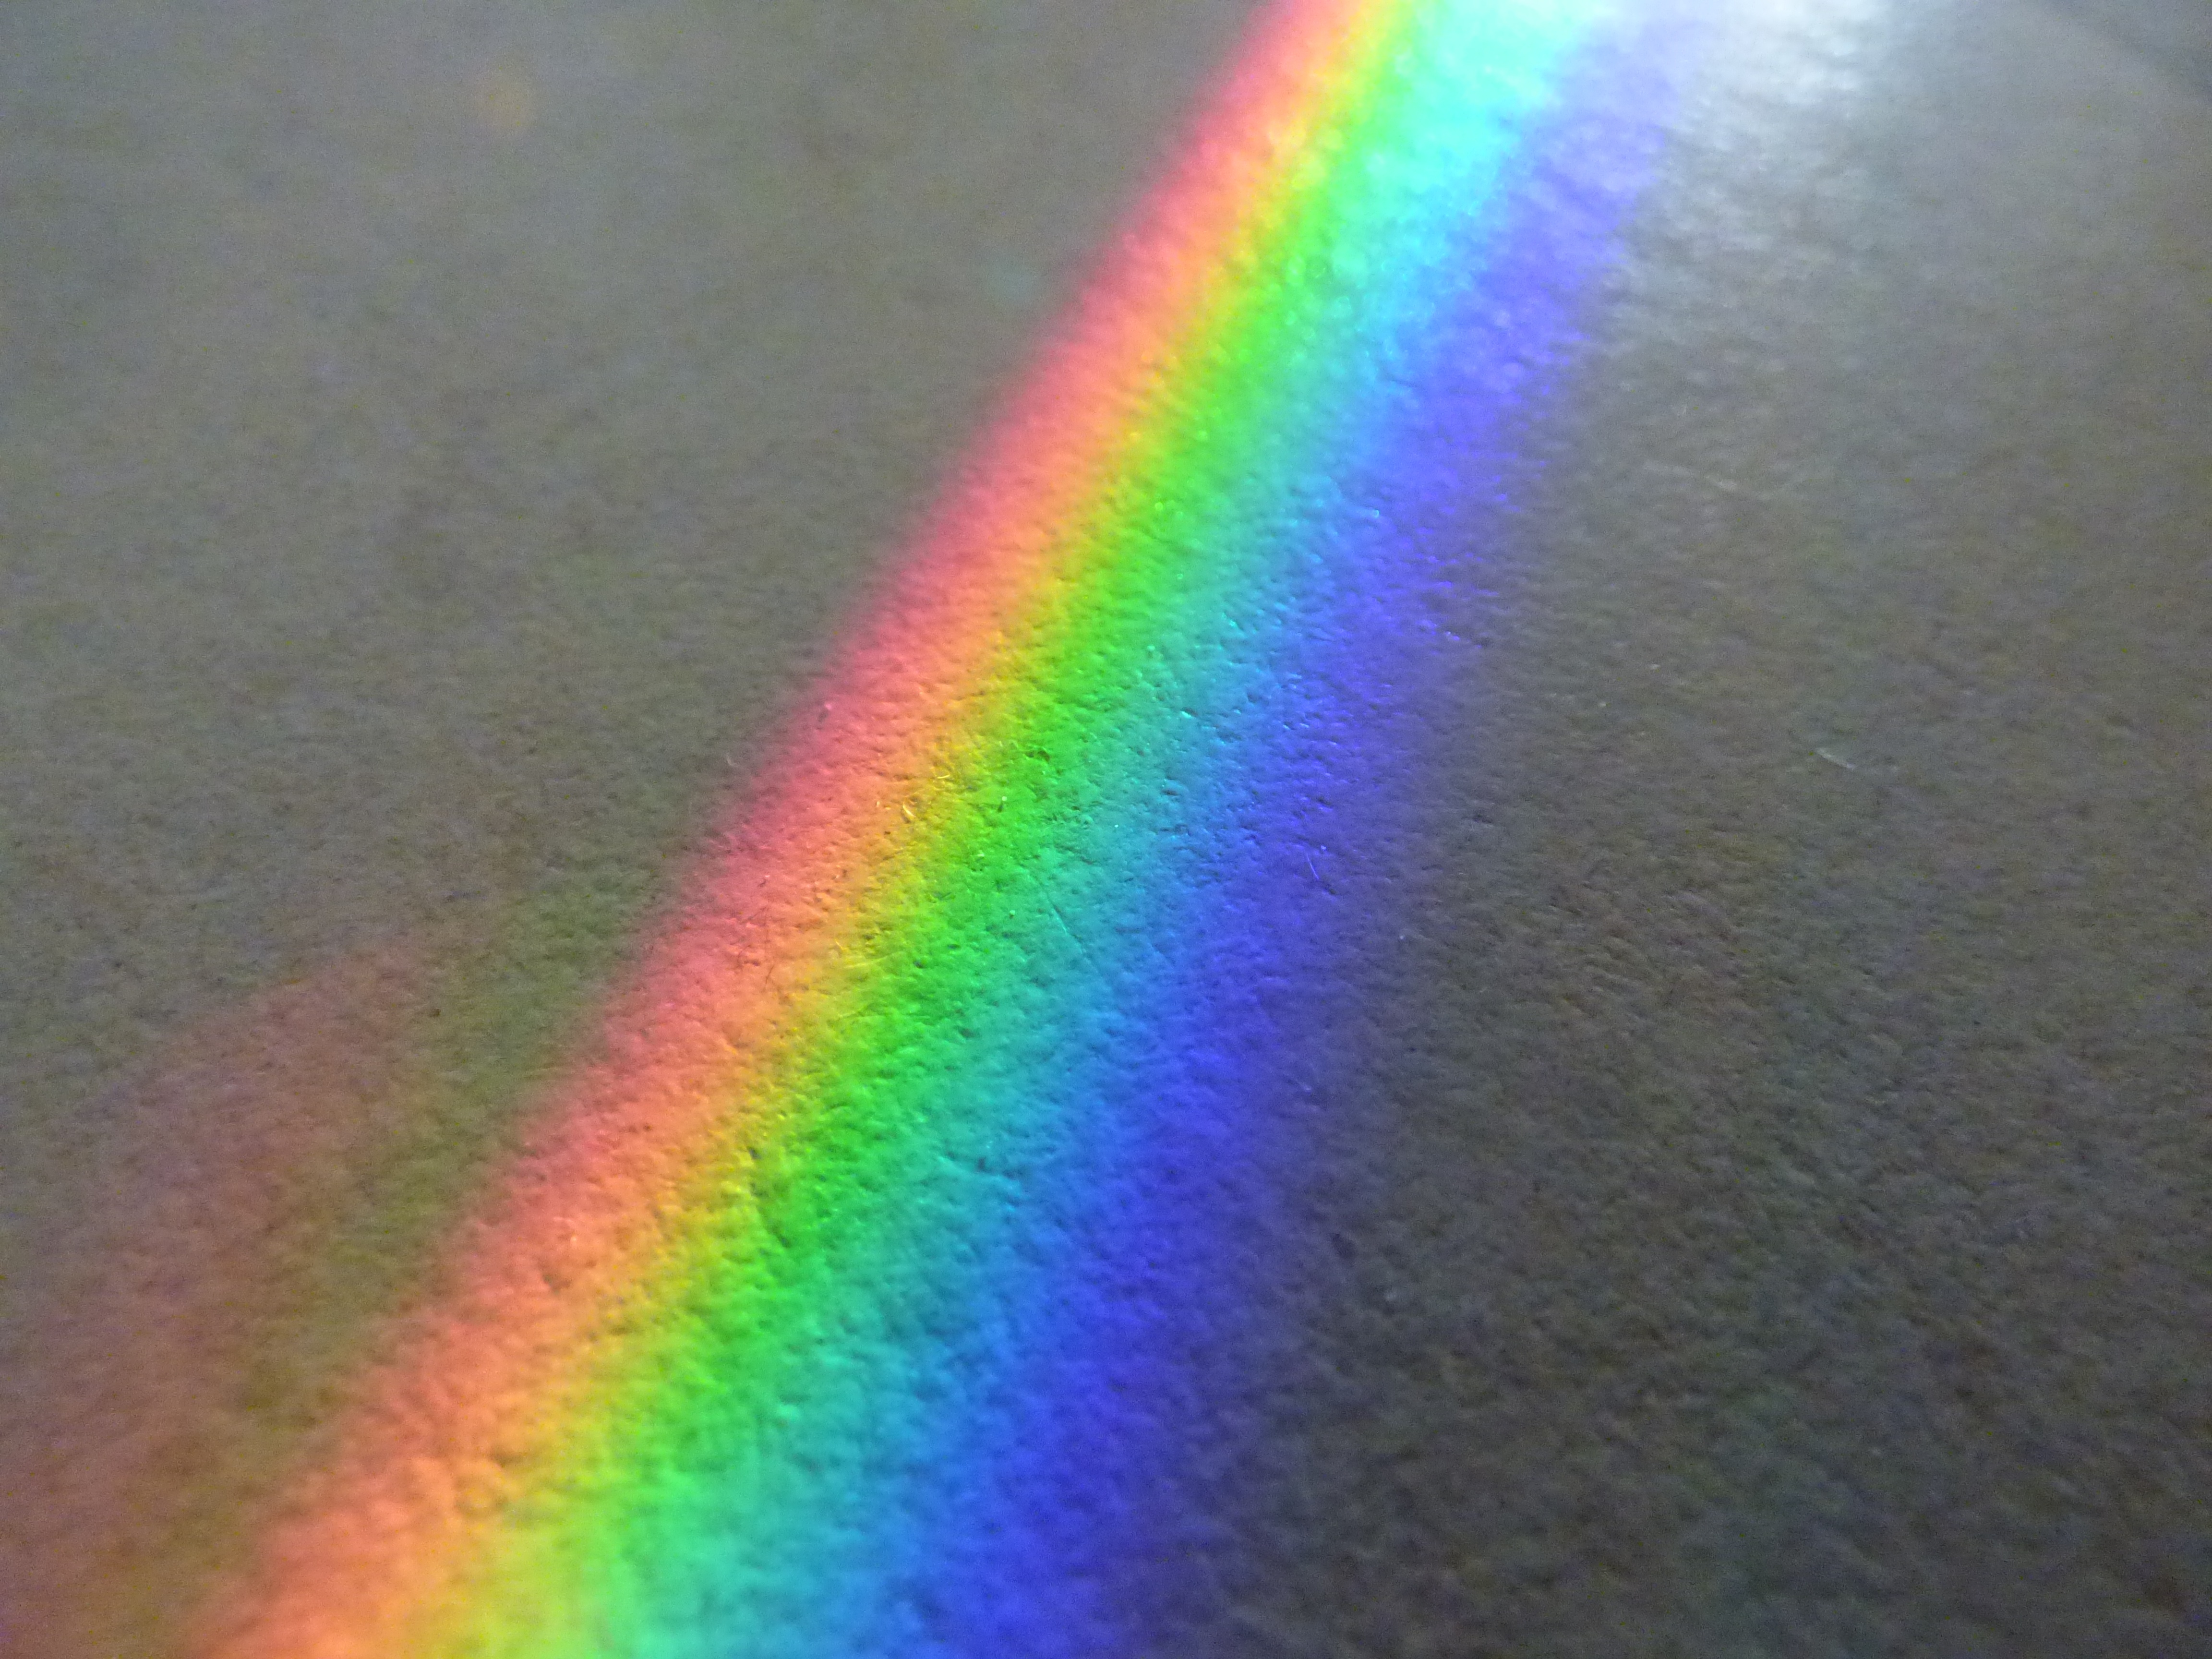
floor, line, green, color, blue, material, solar, circle, rainbow, mirror, shape, mirroring, macro photography, beautifully, color spectrum